Elysian Grove

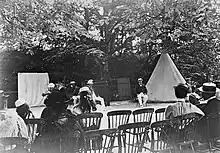
Outdoor concert at Elysian Grove c. 1900–1905

The area was built up in the 1930s. Prior to this, Elysian Grove, also known as Panglais Dingle, referred to an area on the lower slopes of Panglais Hill. It was well known as an entertainment venue, with an open-air stage during the summer, mainly offering concerts and pierrot. There was also a pay-for-entry playground and woodland walks run by the Penglais Estate. Live outdoor entertainment began on the site in the late 1890s and continued until 1926. A contract for a 1,000-seat pavilion was tendered in 1908. and built by 1910. The remains of the stage, located slightly uphill of the start of Dan-Y-Coed, were still visible in the 1970s.